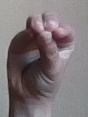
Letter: ha